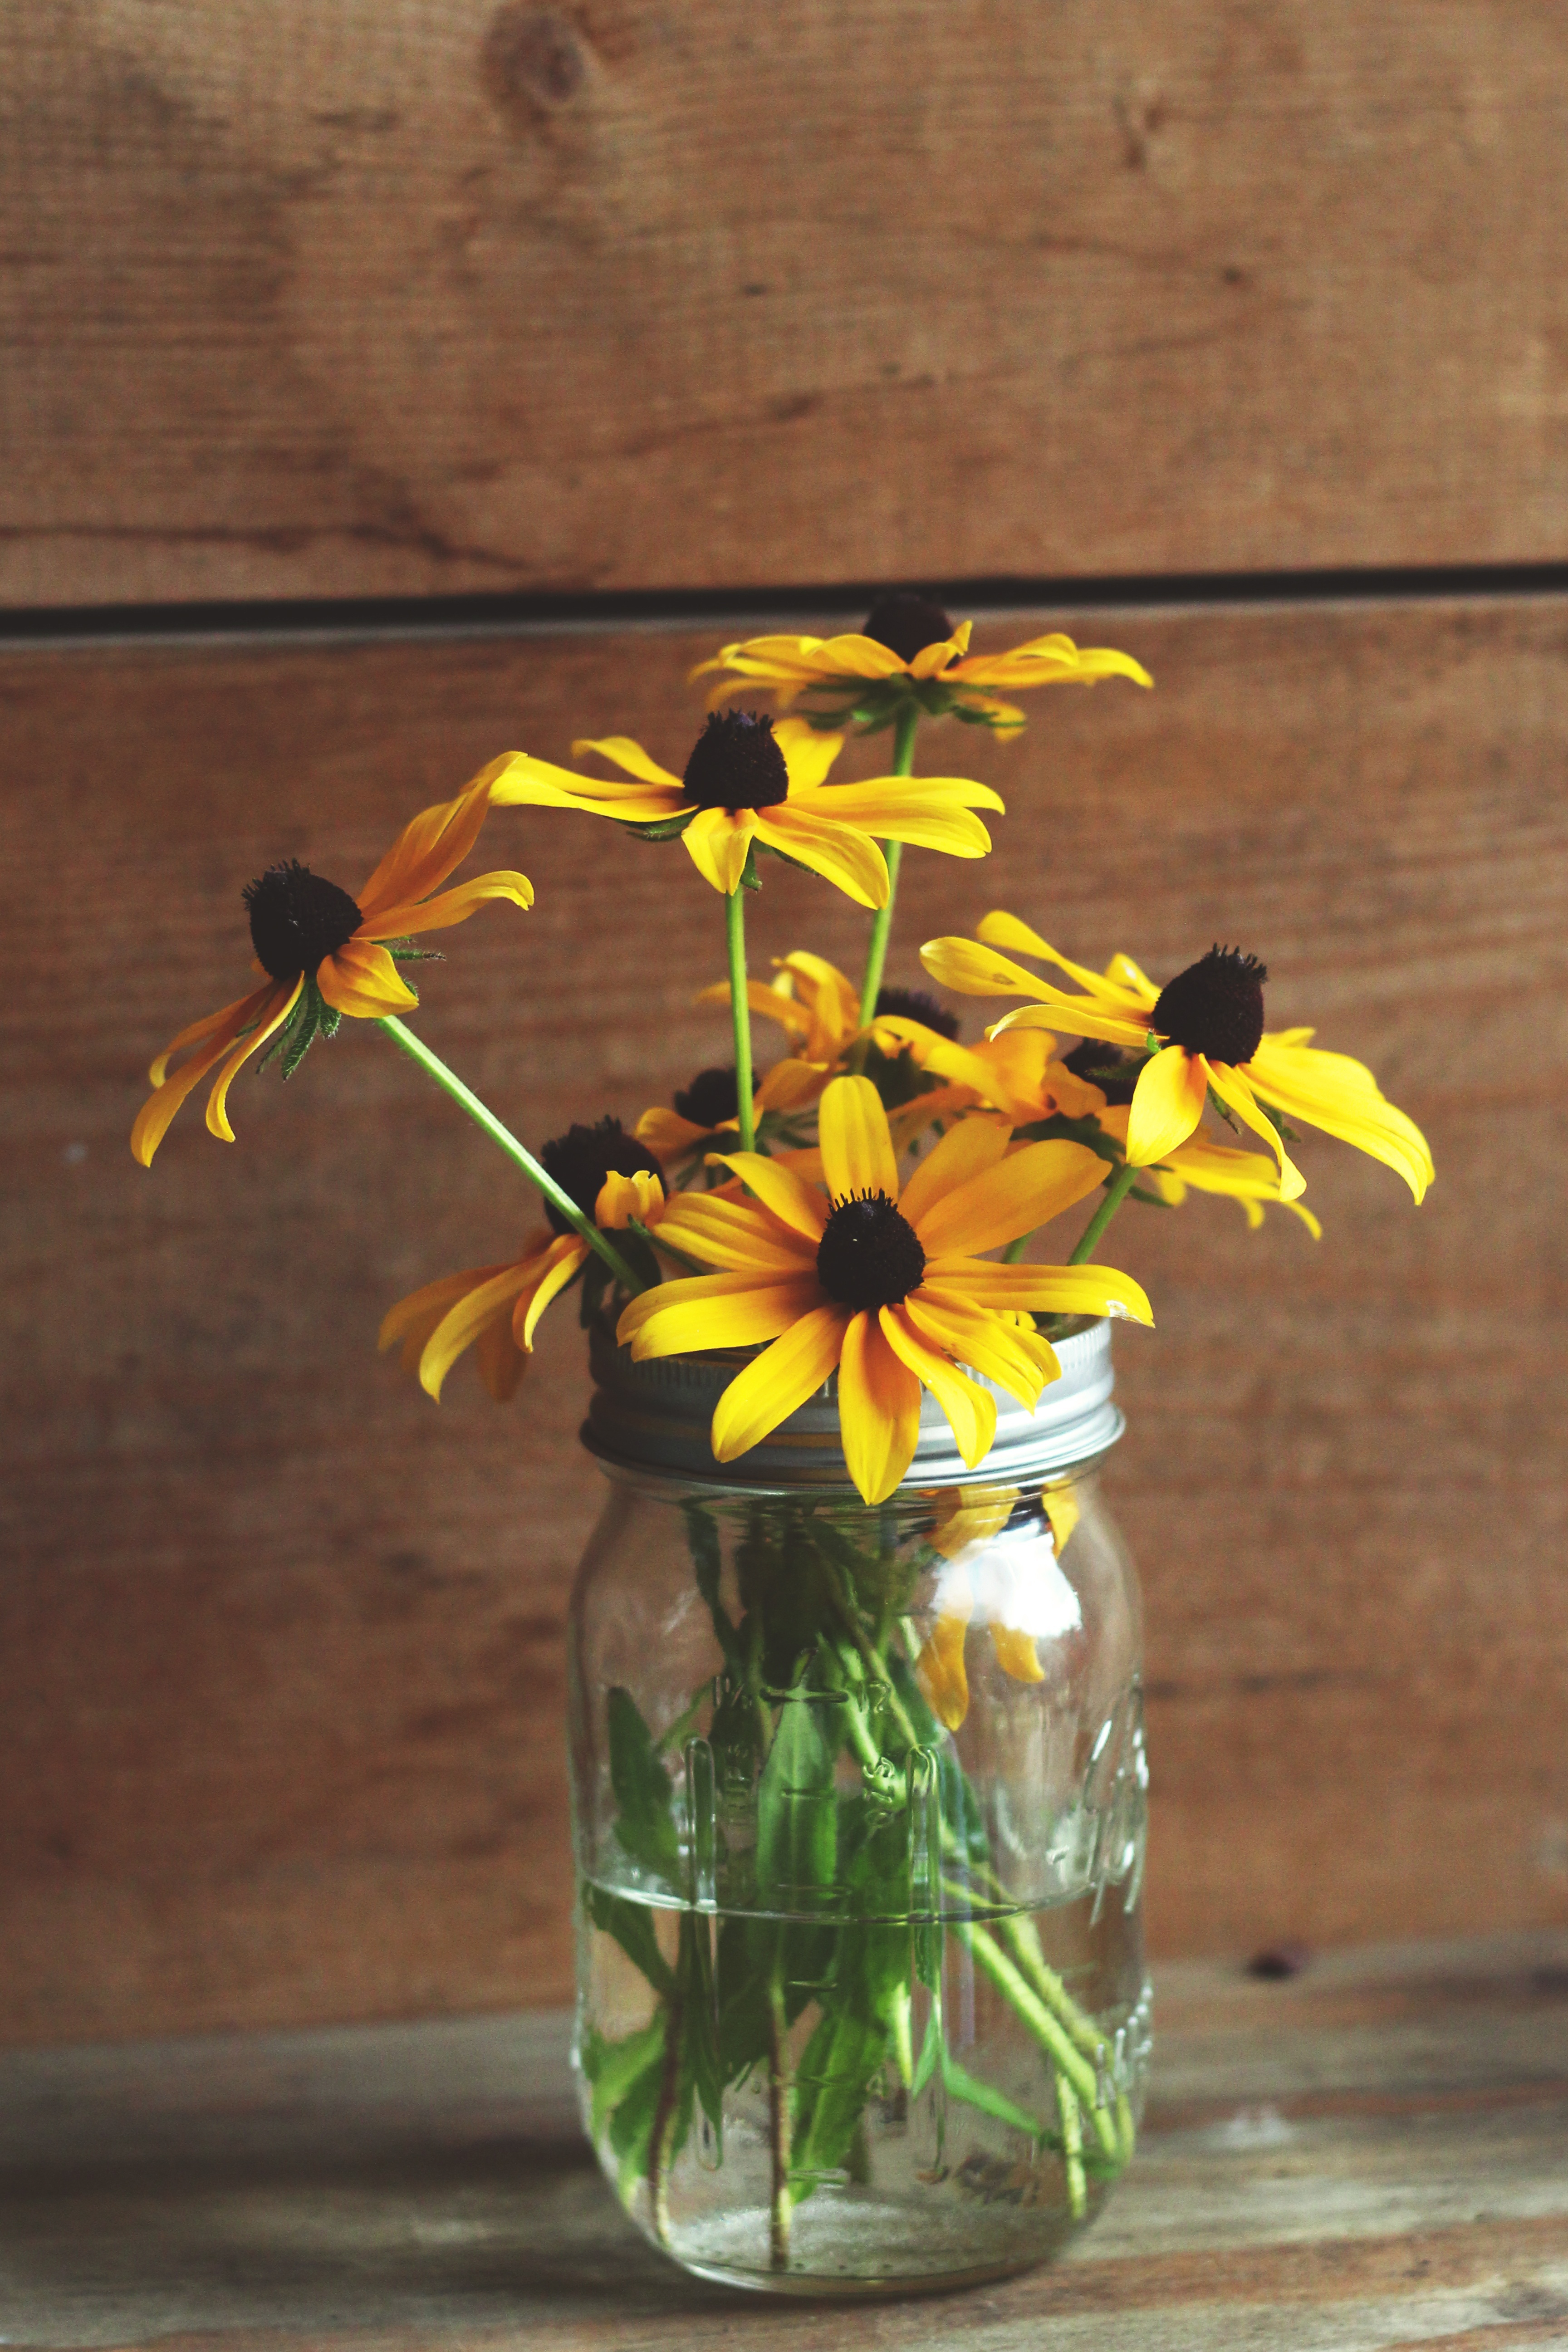
blossom, plant, leaf, flower, bloom, glass, home, jar, floral, bouquet, decoration, spring, green, indoor, fresh, yellow, lighting, flora, flower arrangement, flowers, living, art, daisies, floristry, flowering plant, flower bouquet, floral design, land plant, flower arranging